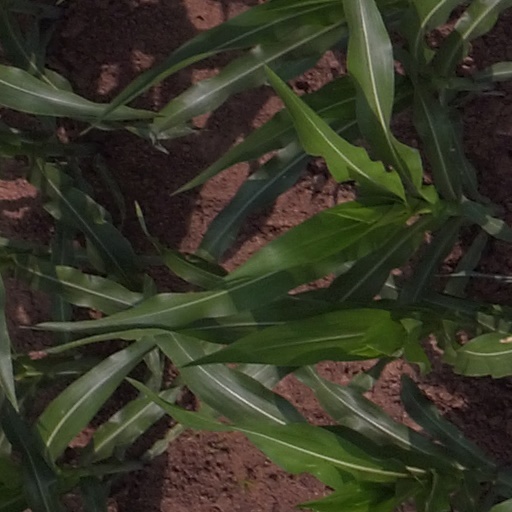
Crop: maize; corn